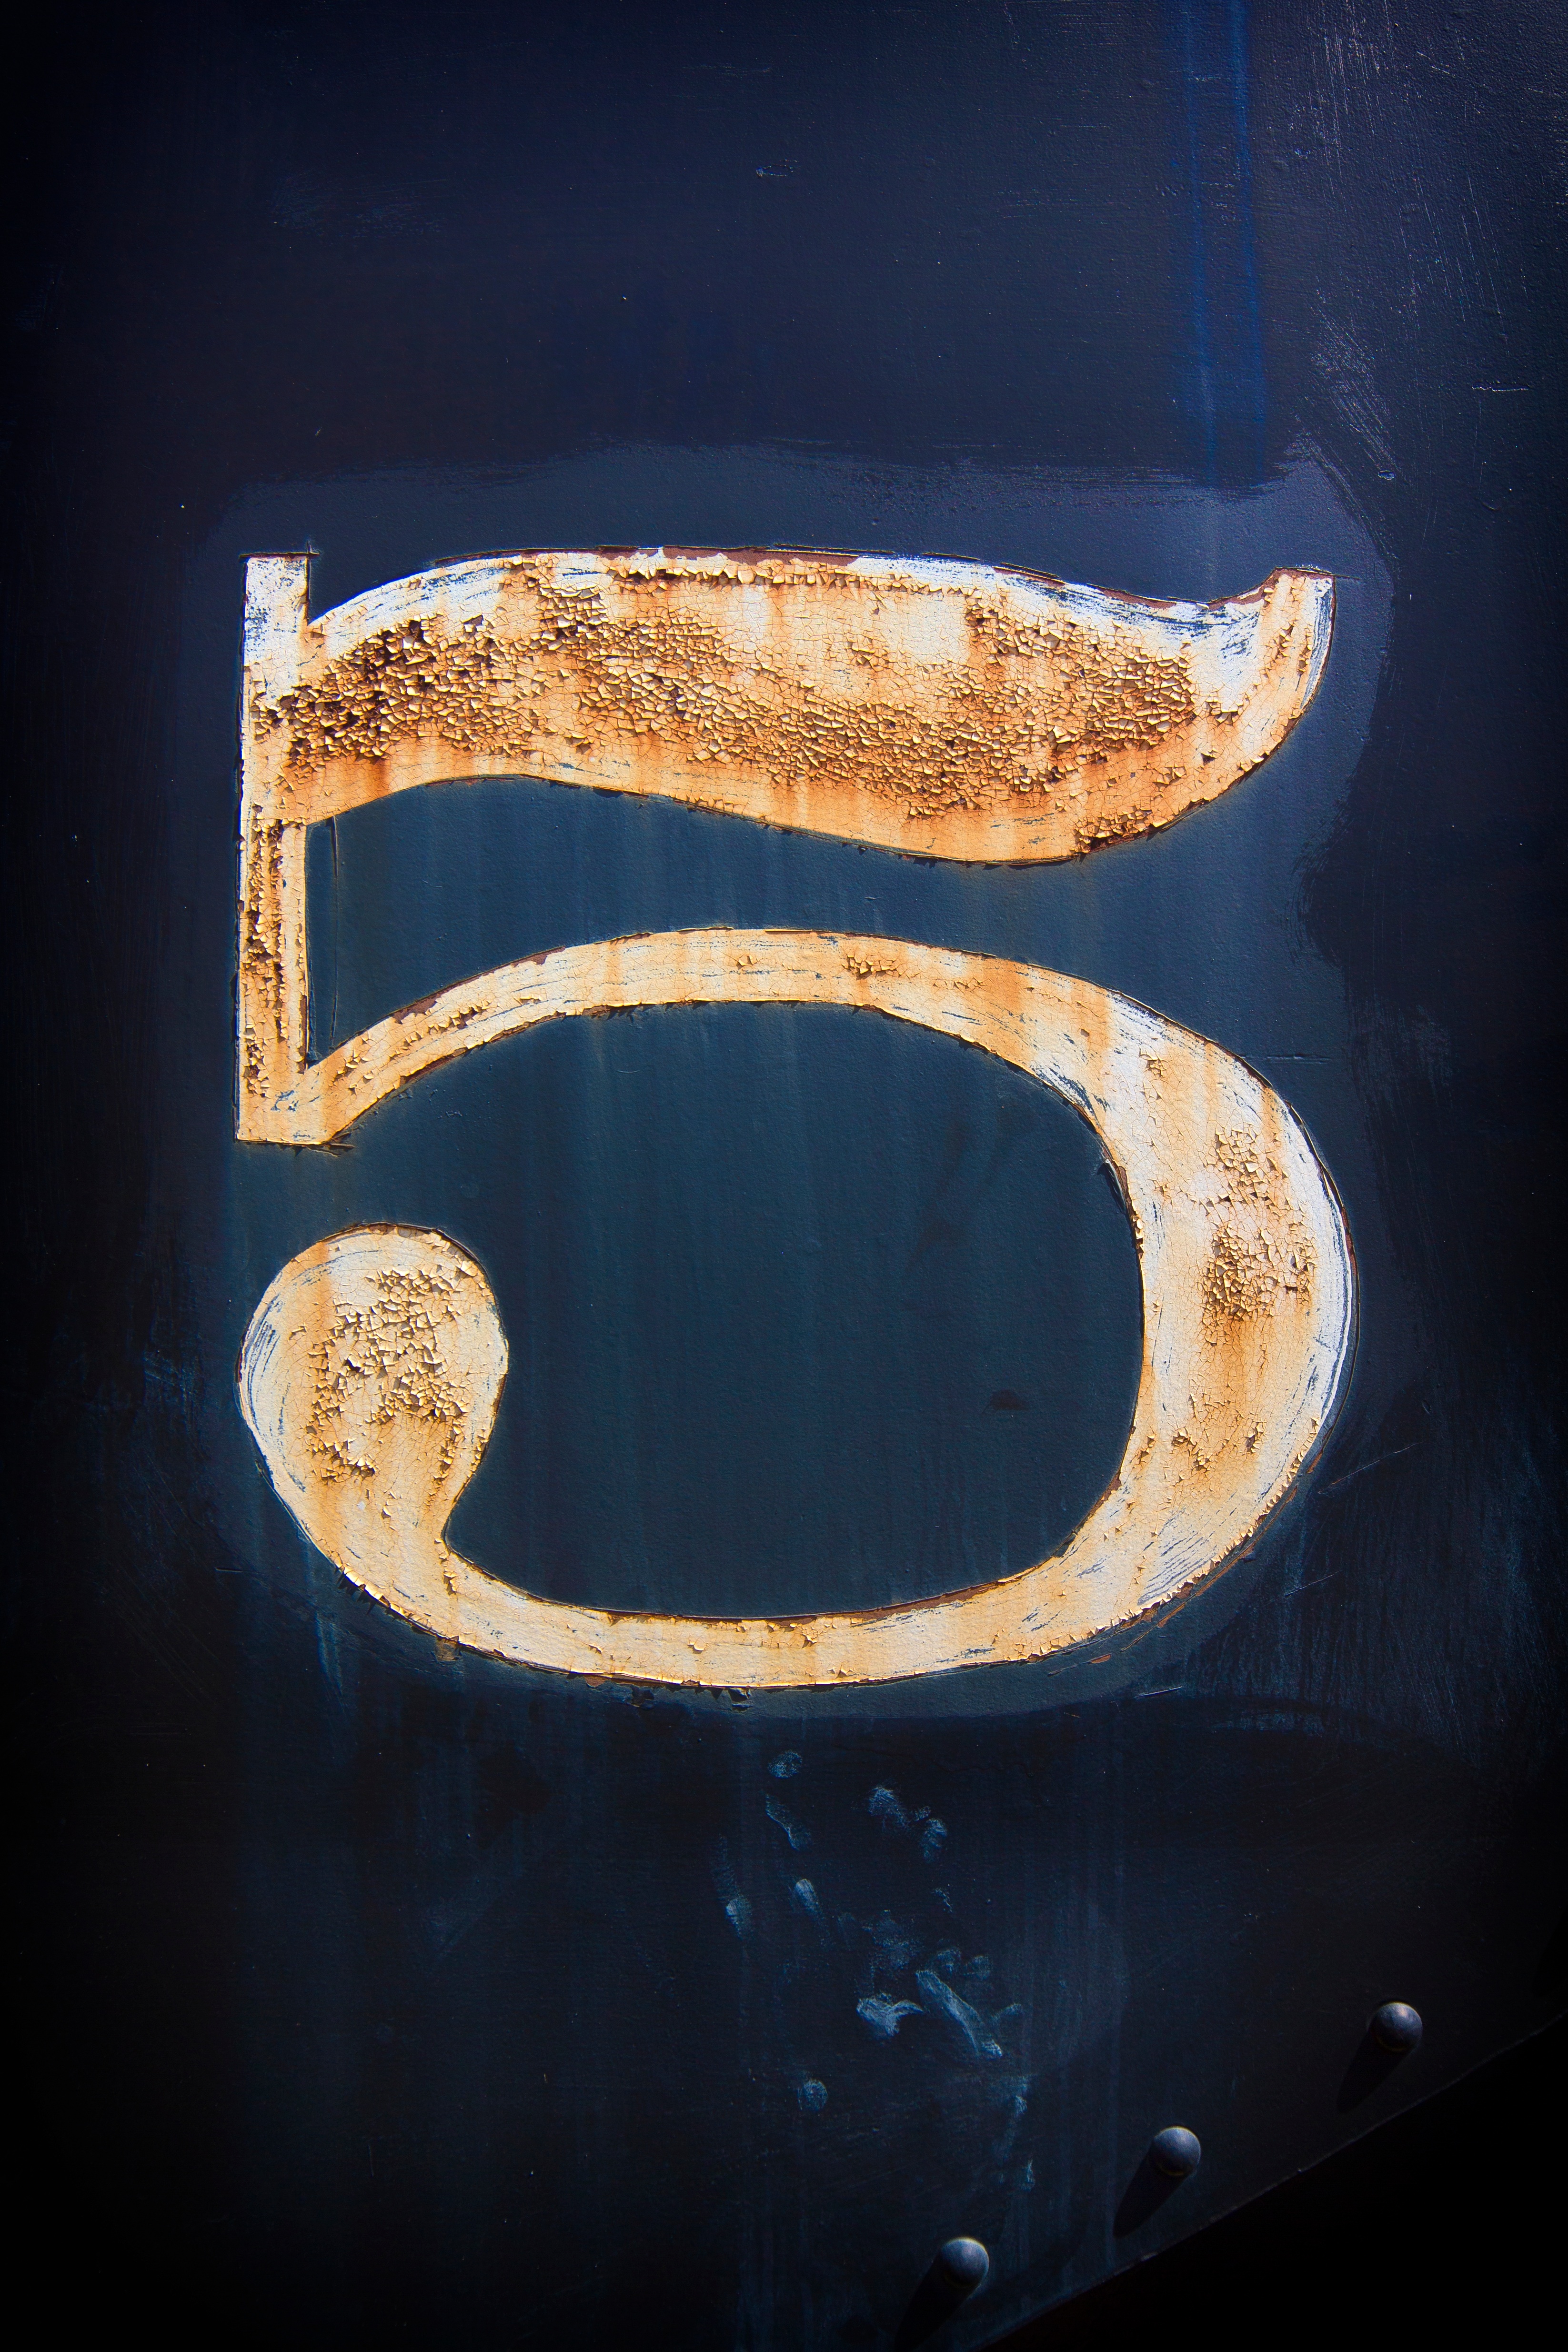
wood, texture, number, rust, reflection, lighting, circle, art, 5, five, shape, modern art